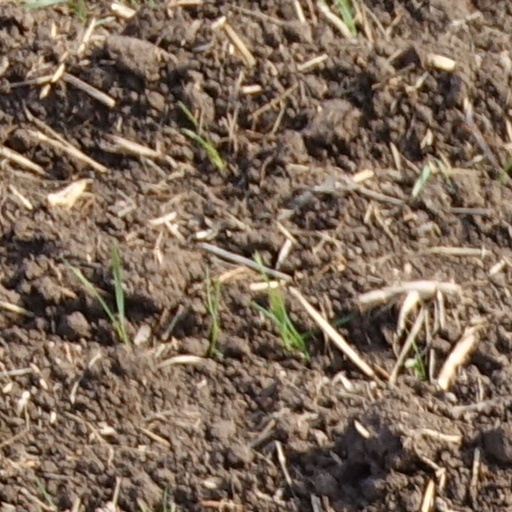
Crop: wheat